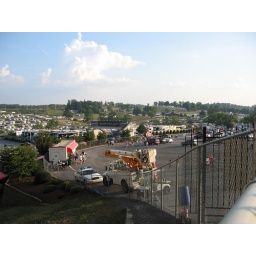
shot over the fence looking toward the cup motor coaches   you can see the bridge where they walk to avoid fans